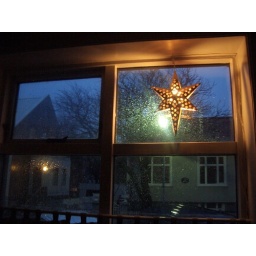
10:30 a.m. in Reykjavik - Harpa's kitchen window